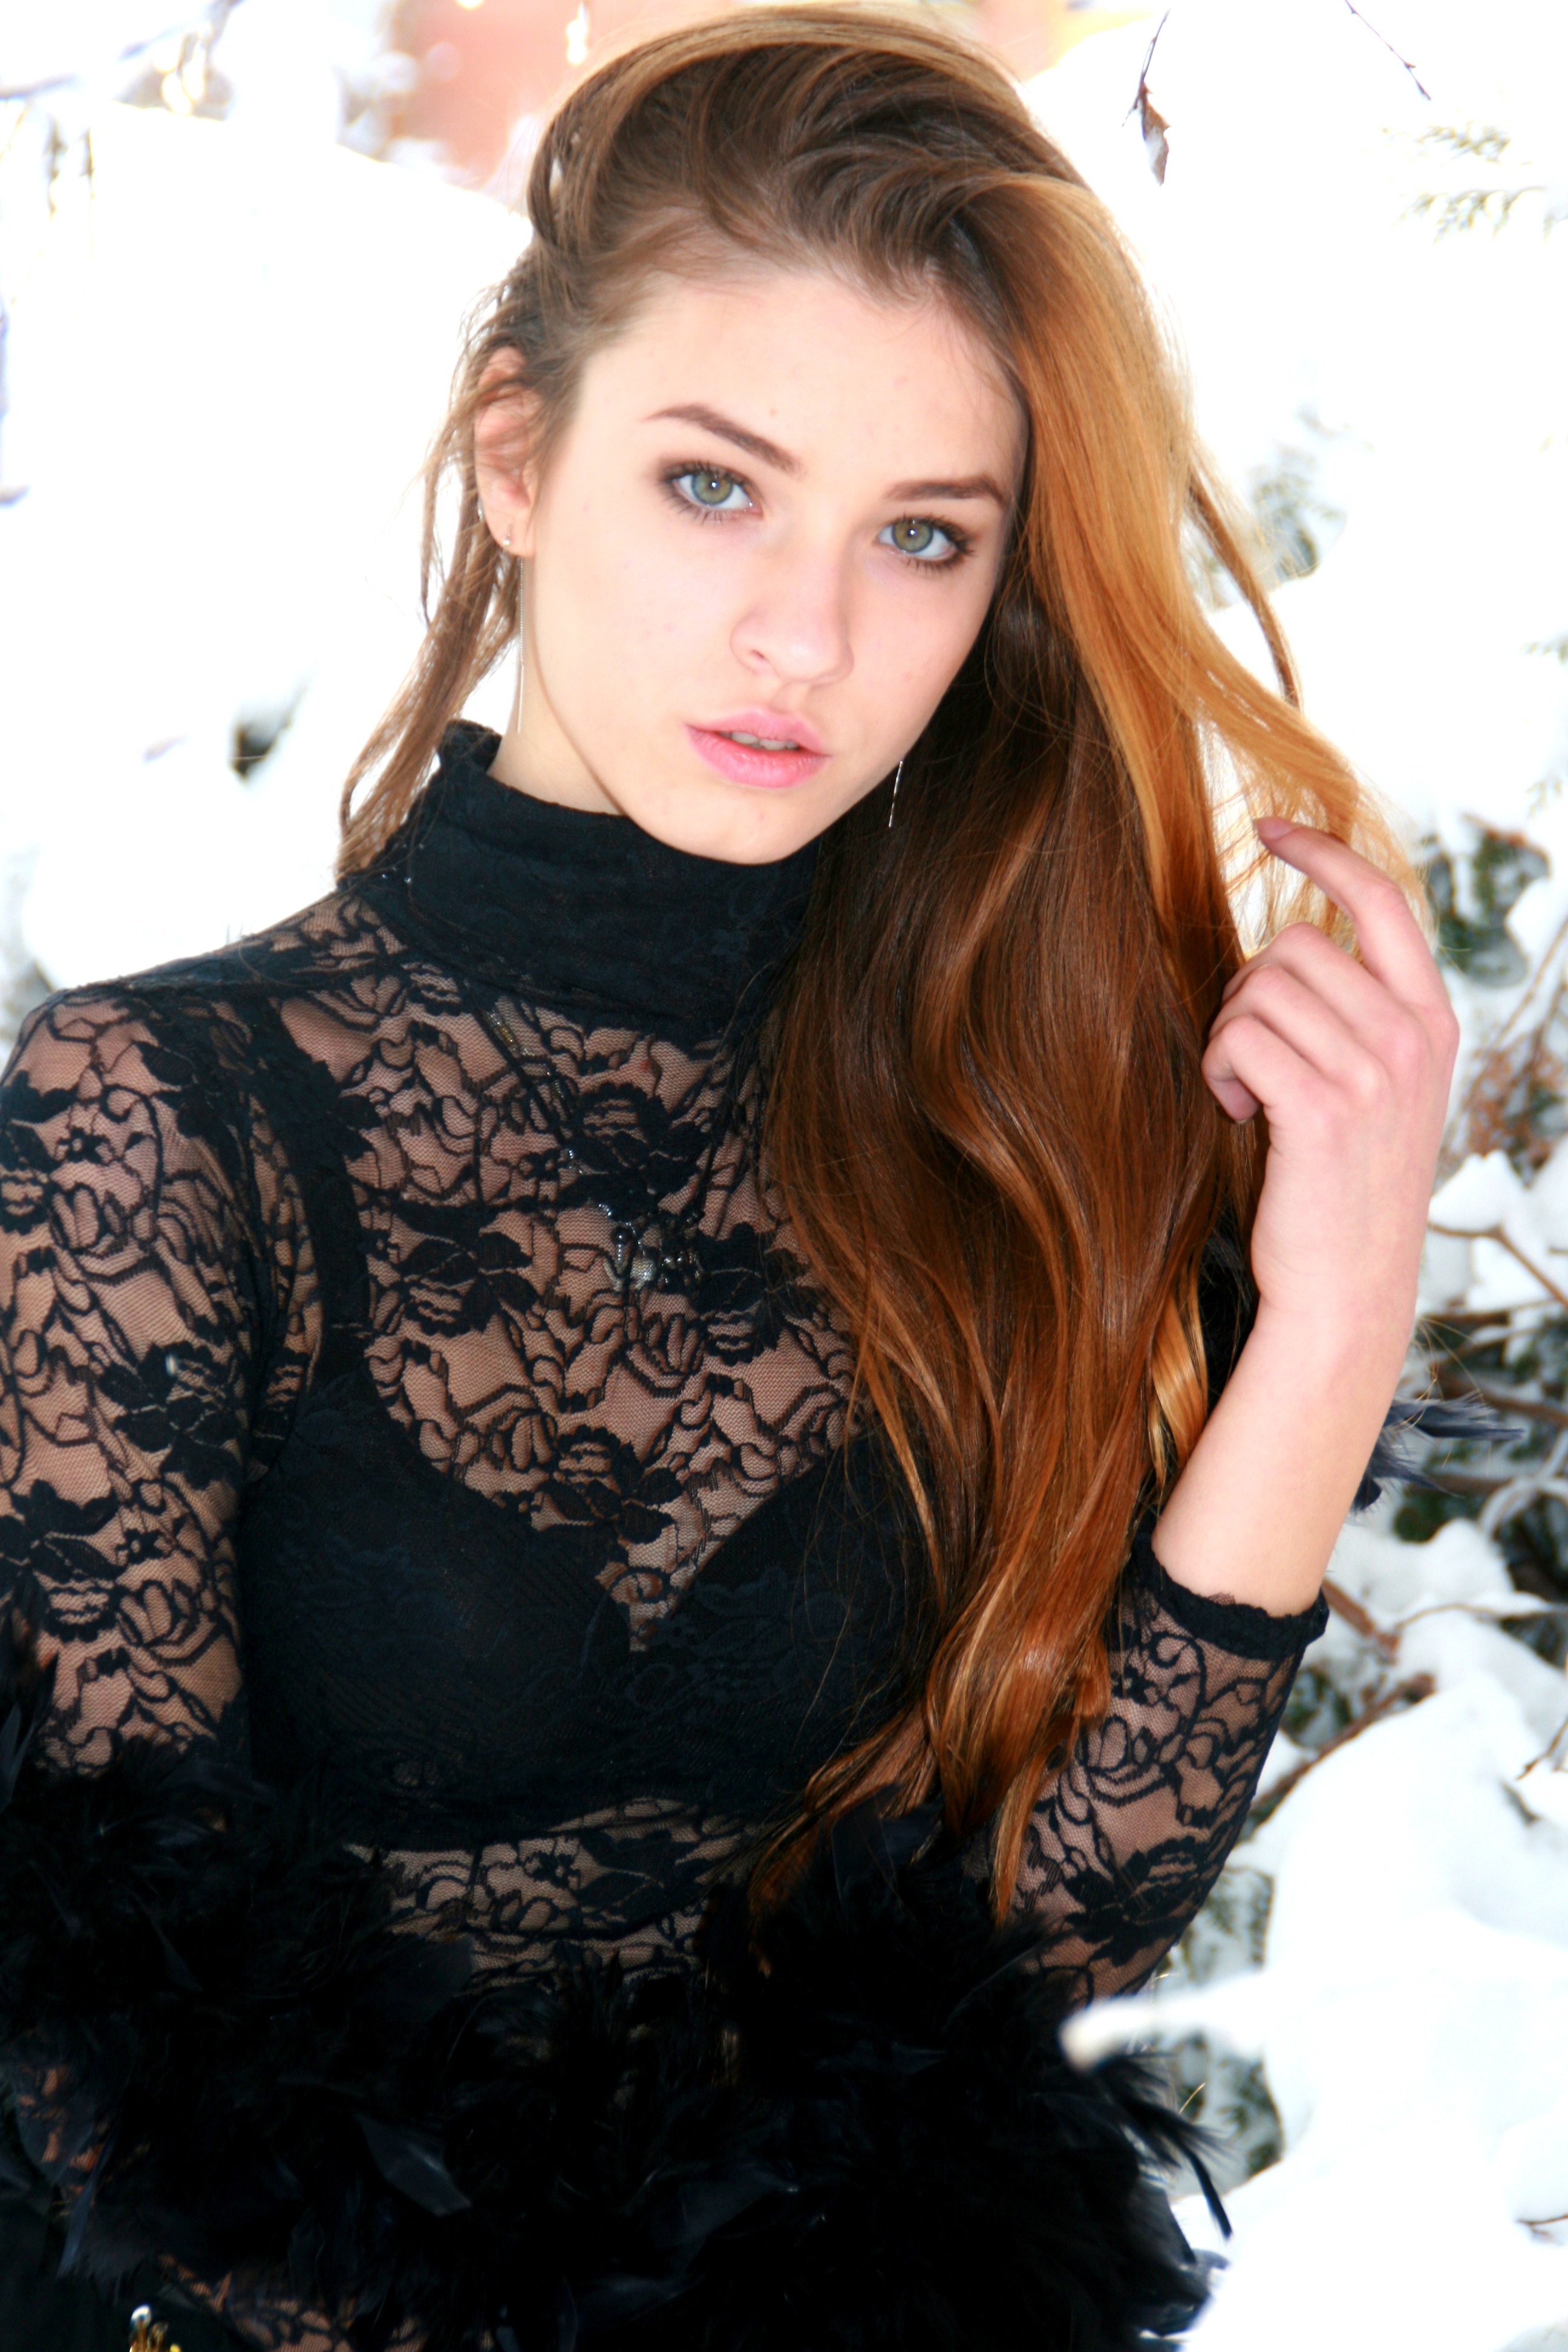
snow, winter, girl, hair, photography, singer, portrait, model, lace, fashion, clothing, black, lady, blonde, hairstyle, long hair, black hair, dress, thigh, beauty, photo shoot, green eyes, brown hair, supermodel